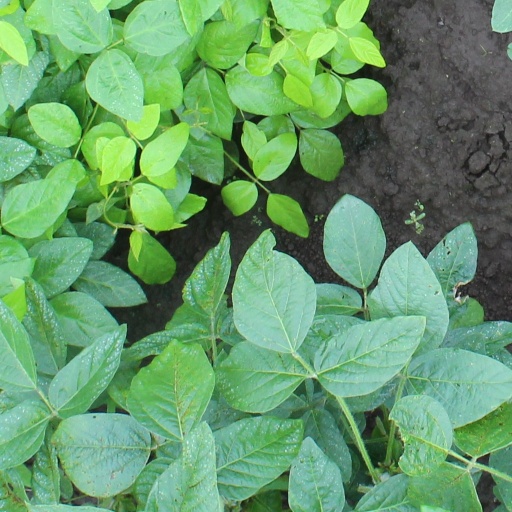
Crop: soybean